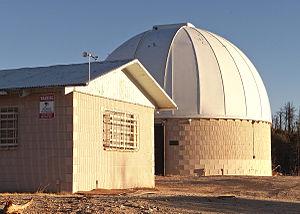
L'observatoire de Stony Ridge est un observatoire astronomique américain situé dans la zone forestière homonyme de la forêt nationale d'Angeles, dans l'État de Californie, aux coordonnées 34° 18′ 04,57″ N, 117° 59′ 52,08″ O à une altitude de 1 730 m au dessus du niveau de la mer. Il est géré par une association d'astronomes amateurs. Son code MPC est 671 Stony Ridge.